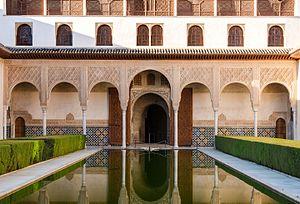
Patio des myrtes (Patio de los Arrayanes) dans l'Alhambra, Grenade, Espagne. Русский: Patio de los Arrayanes (двор мирт), фрагмент, Альгамбра, Гранада, Испания.